Pacific hurricane

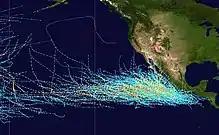
Tracks of East Pacific tropical cyclones

Documentation of Pacific hurricanes dates to the Spanish colonization of Mexico, when the military and missions wrote about "tempestades". In 1730, such accounts indicated an understanding of the storms. After observing the rotating nature of tropical cyclones, meteorologist William Charles Redfield expanded his study to include storms in the eastern North Pacific Ocean in the middle of the 19th century. Between June and October 1850, Redfield observed five tropical cyclones along "the southwestern coast of North America", along with one in each of the three subsequent years. In 1895, Cleveland Abbe reported the presence of many storms between 5° and 15°–N in the eastern Pacific, although many such storms dissipated before affecting the Mexican coast. Two years later, the German Hydrography Office "Deutsche Seewarte" documented 45 storms from 1832 to 1892 off the west coast of Mexico.